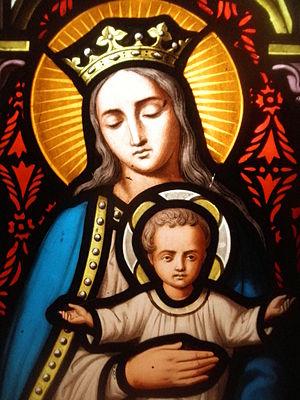
Le Plantier de Costebelle est une maison d’architecture néo-palladienne construite à partir de 1857 par la baronne Hortense Pauline Husson de Prailly. Située dans la commune de Hyères-les-Palmiers, dans le département du Var, sur le versant est du mont des Oiseaux et des collines de Costebelle, la propriété surplombe la rade d'Hyères, la presqu'île de Giens et les îles de Porquerolles et de Port-Cros. Lieu de villégiature dans la deuxième moitié du XIXᵉ siècle pour d’éminents ecclésiastiques, la « Villa des Palmiers » accueille également l’écrivain légitimiste Armand de Pontmartin. Mais la plus illustre visite à ce jour reste le passage à la Villa des Palmiers, de la reine Victoria accompagnée de la princesse Henri de Battenberg, en 1892.